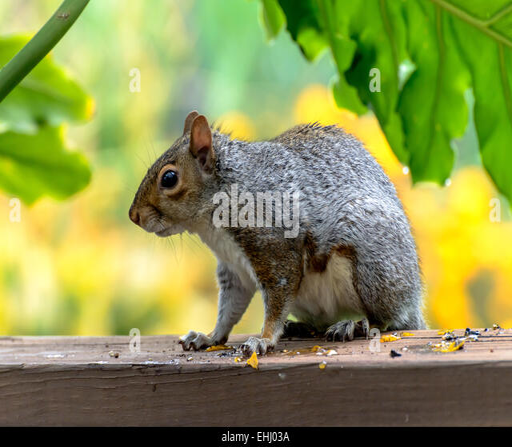
squirrel in a close - up sitting on the board